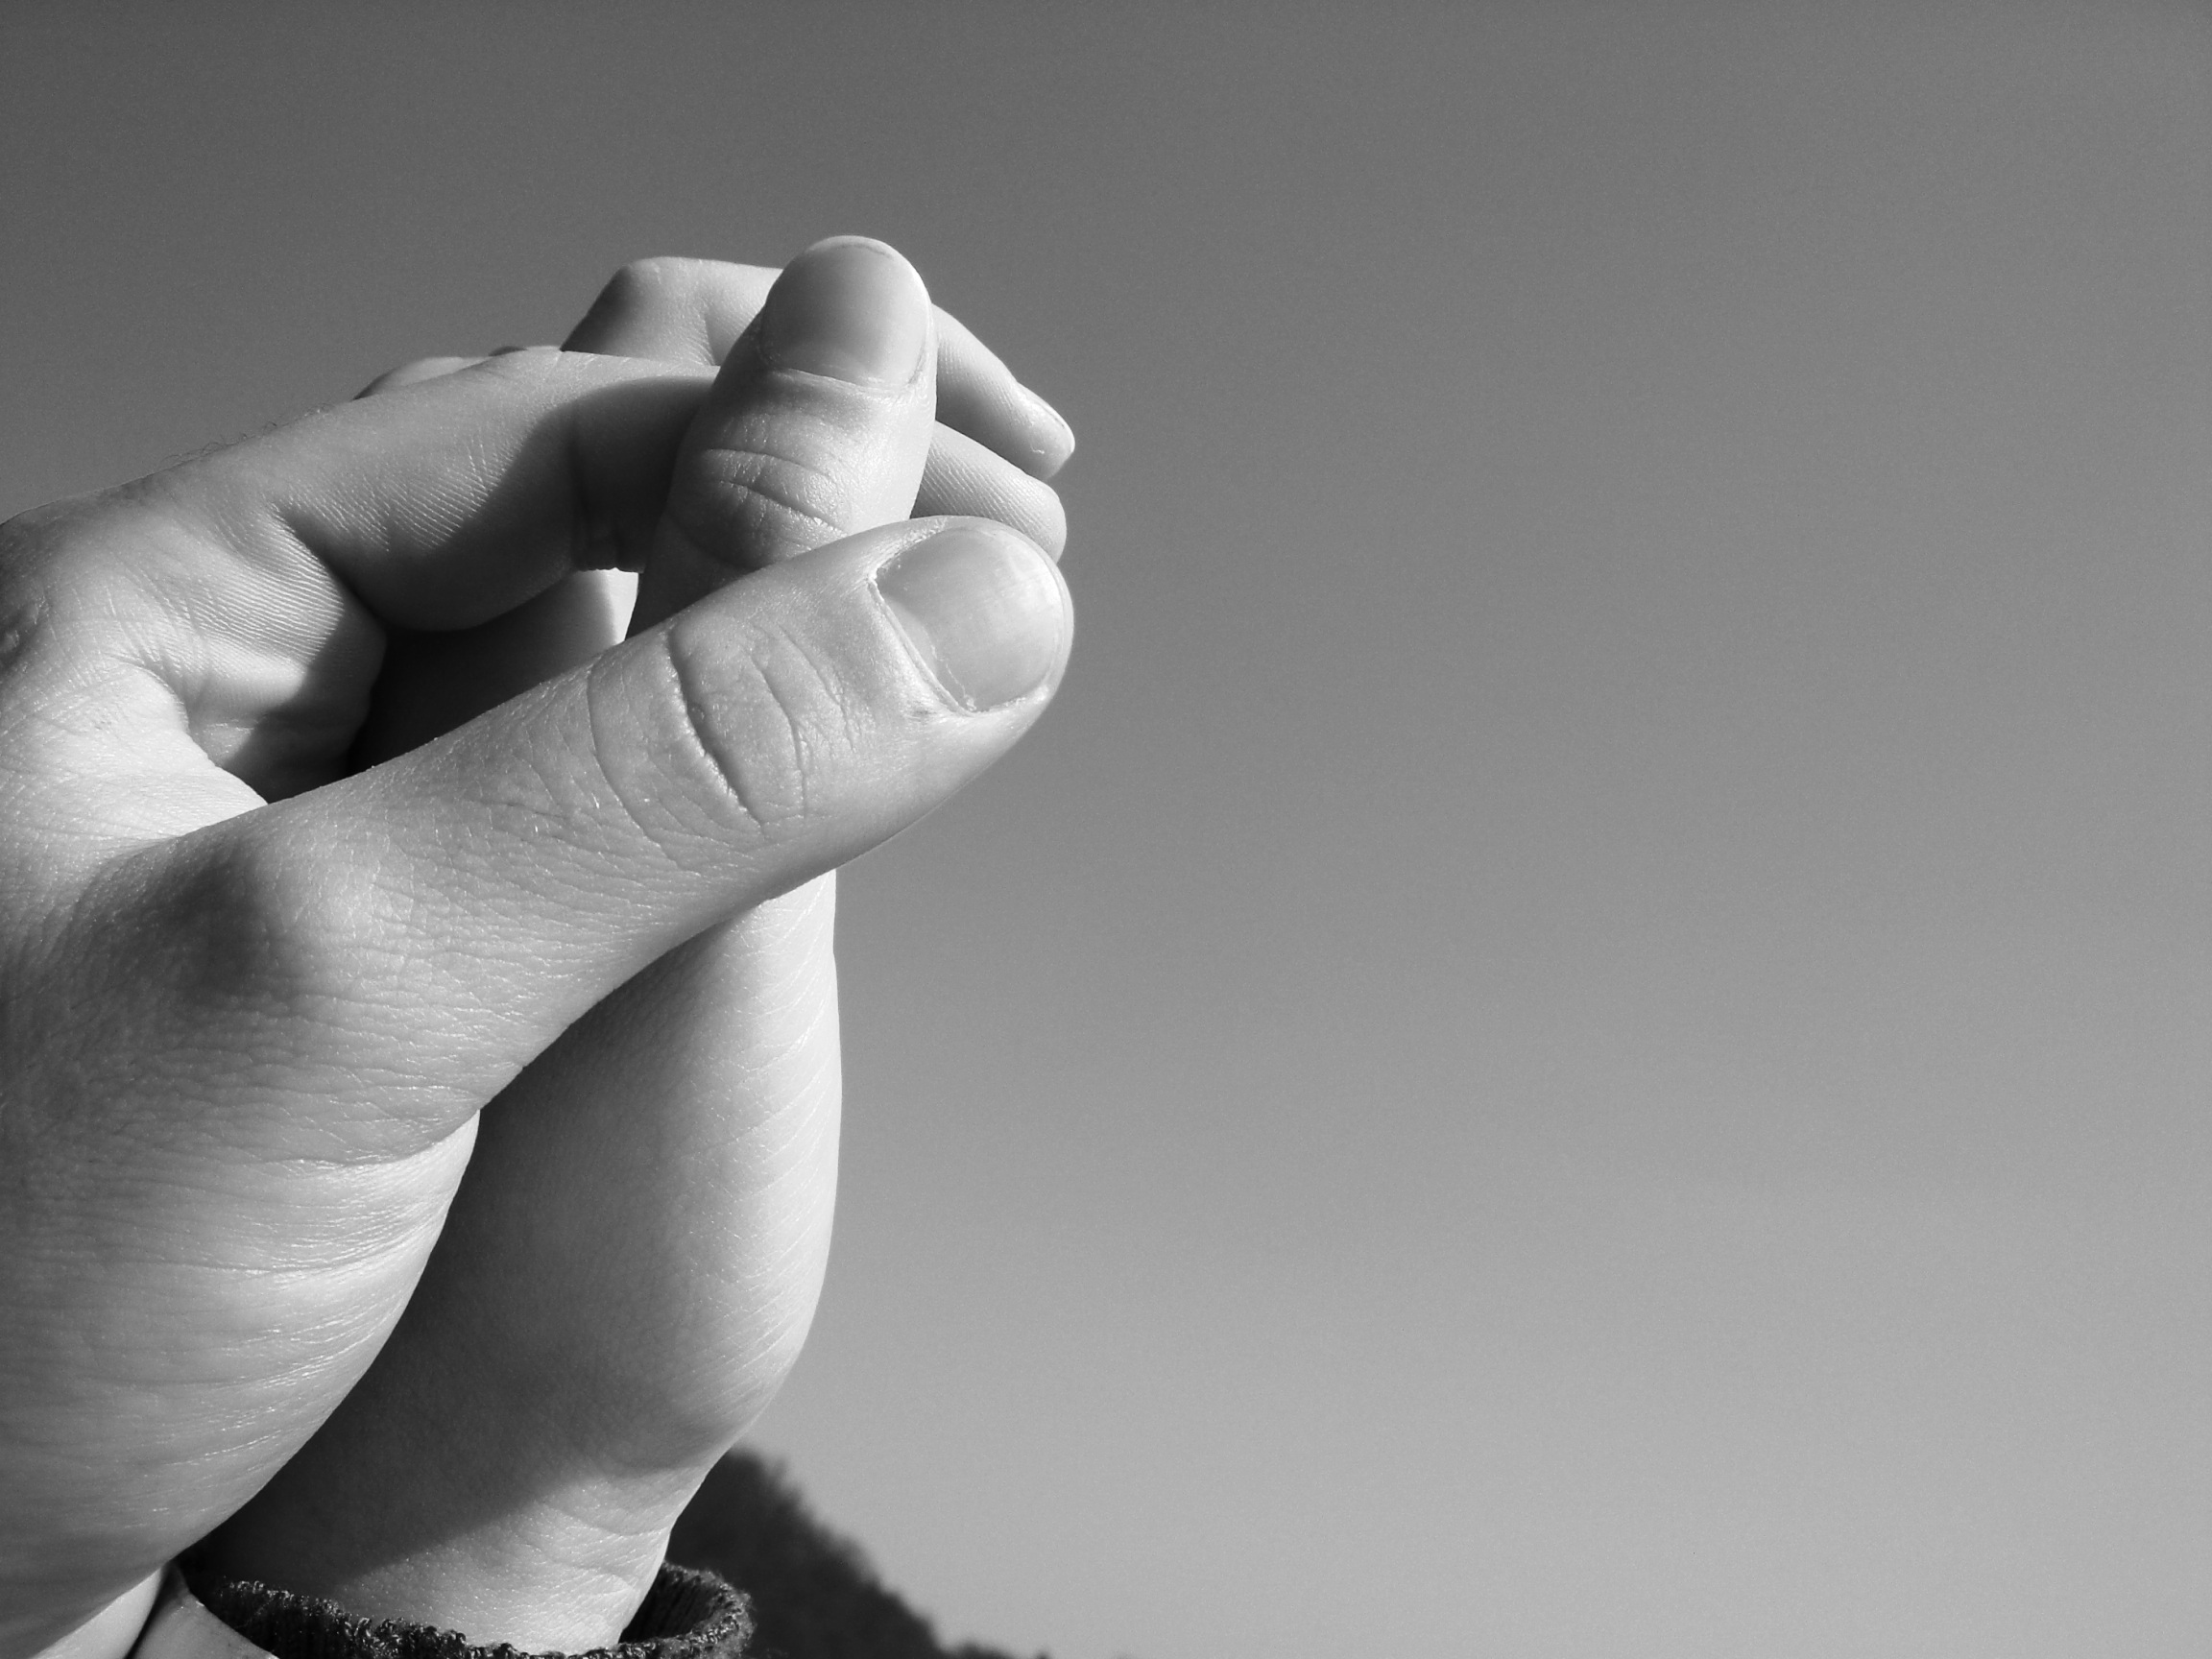
writing, hand, person, abstract, black and white, white, photography, love, heart, young, finger, human, black, monochrome, together, arm, close up, human body, family, happy, hands, concept, pair, contact, emotion, interaction, sense, monochrome photography, human positions